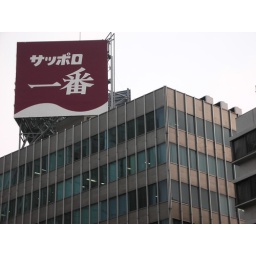
We share office space in an old building with the folks who brought you Sapporo Ichiban Noodles.